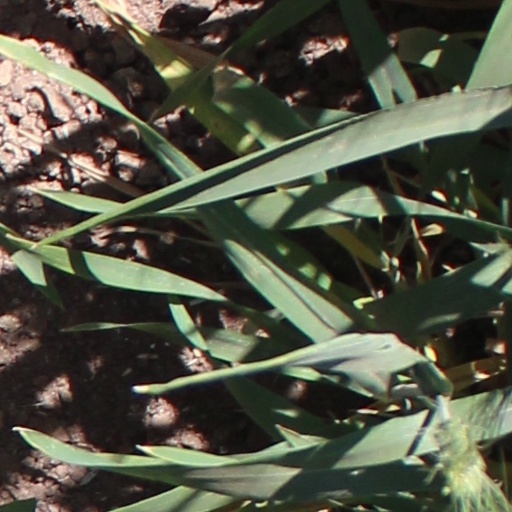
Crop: wheat